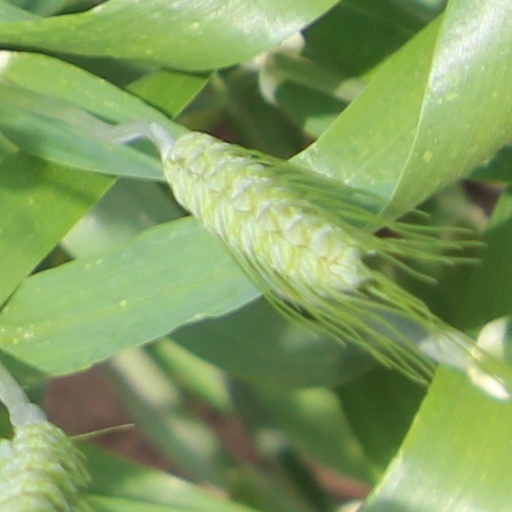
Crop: wheat